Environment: real
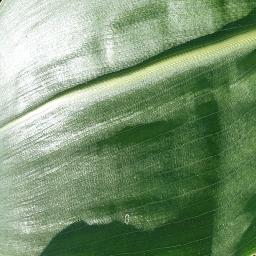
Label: healthy